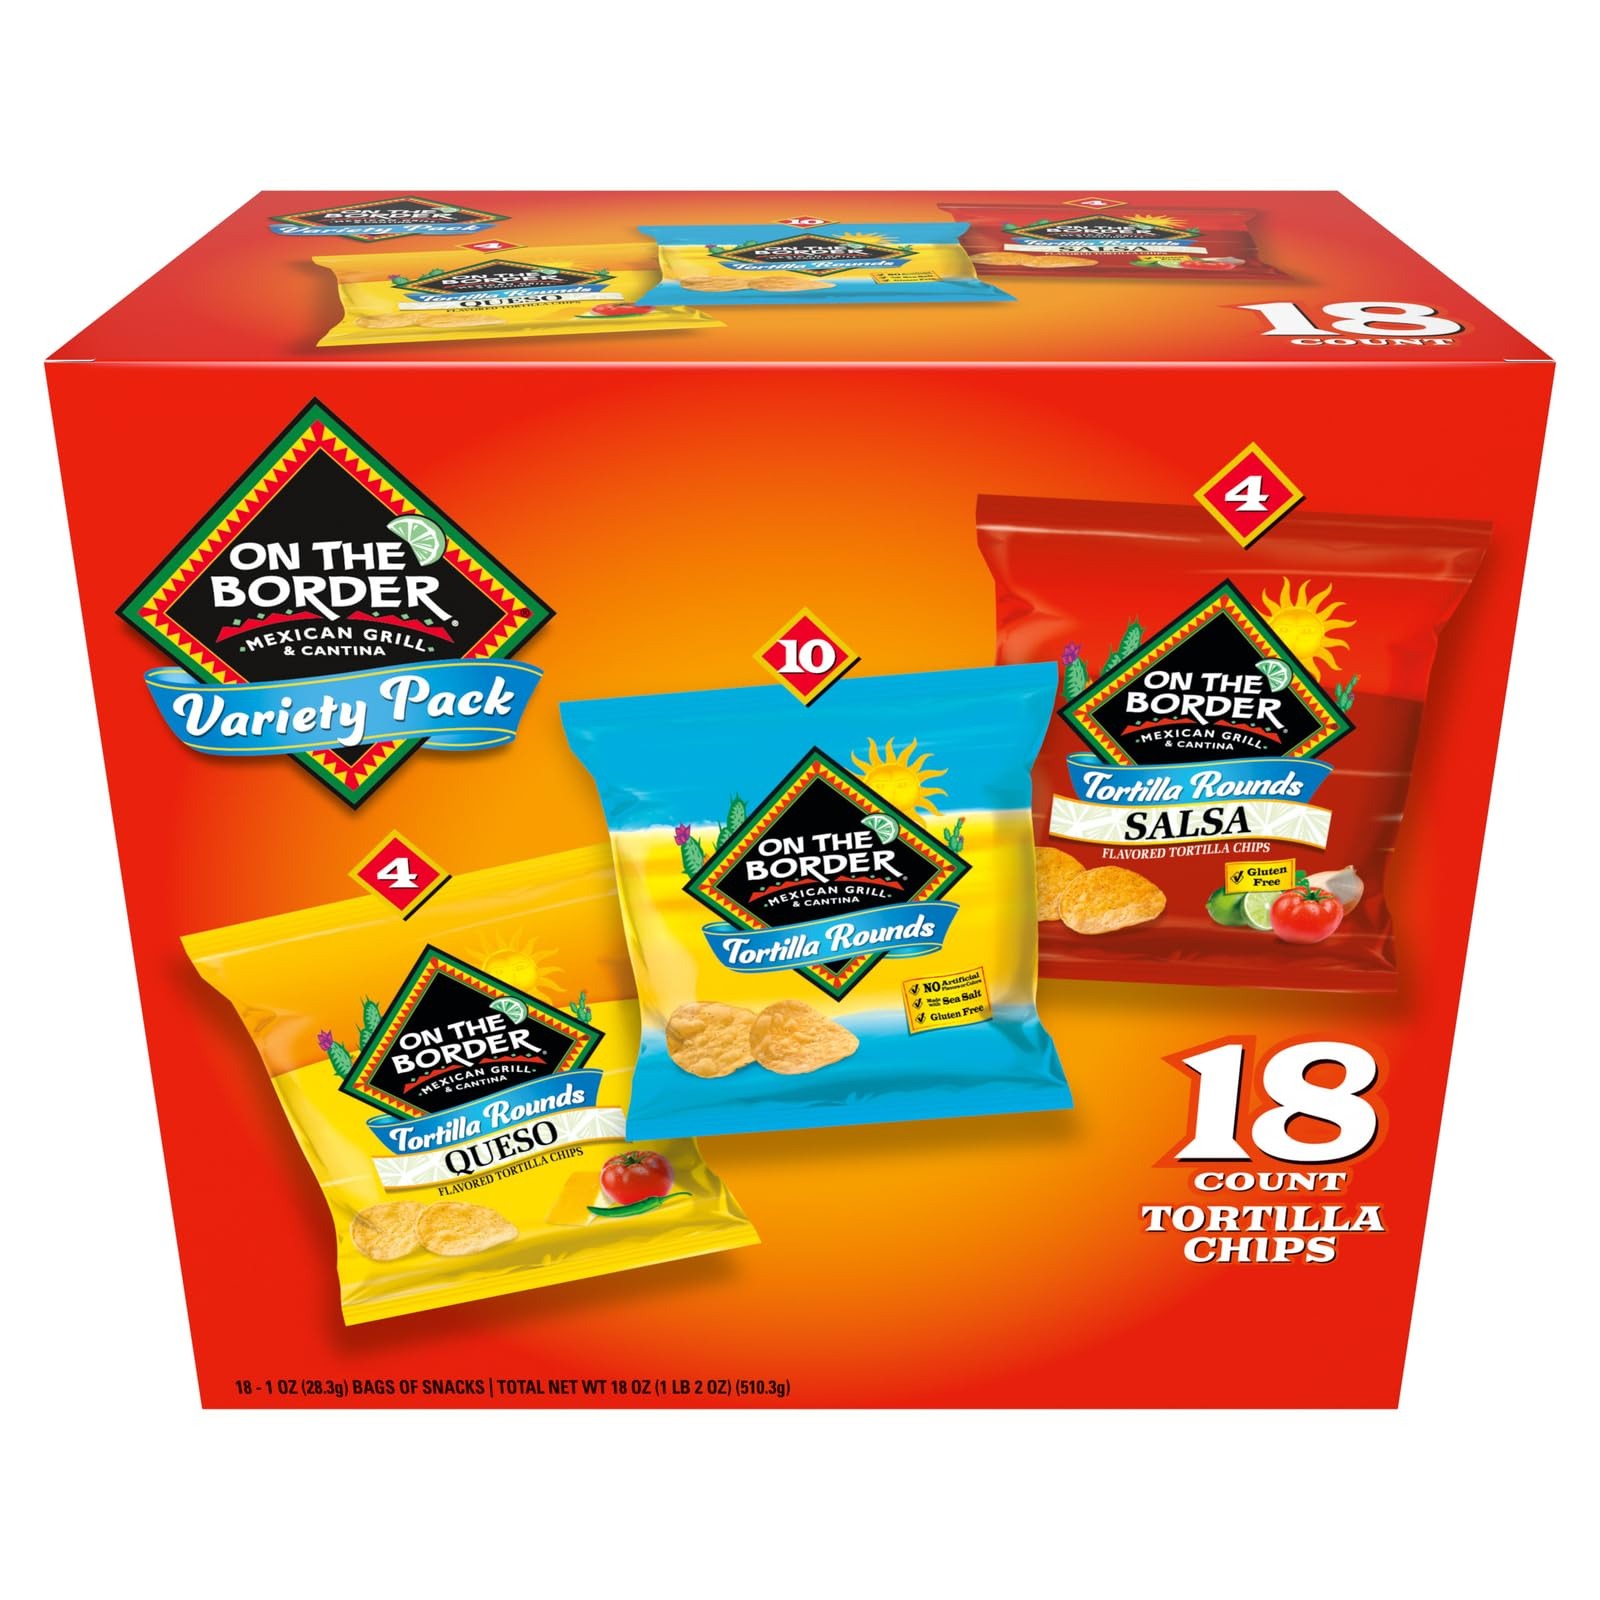
Item Name: On The Border Tortilla Chips Variety Pack, 18 Count Single-Serve Bags (1 oz Each) – Includes Tortilla Rounds, Queso Flavored Tortilla Rounds, and Salsa Flavored Tortilla Rounds – Perfect for Snacking, Lunches, and On-the-Go
Bullet Point 1: 18 oz box with 18 individual 1 oz bags of tortilla chips
Bullet Point 2: Each box includes 10 - 1 oz Tortilla Rounds, 4 - 1 oz Queso Flavored Tortilla Rounds, 4 - 1 oz Salsa Flavored Tortilla Rounds
Bullet Point 3: Queso Flavored Tortilla Rounds contain milk
Bullet Point 4: Perfect for on-the-go snacking
Bullet Point 5: Great for tailgates, parties, or sharing with friends at your next movie night
Value: 18.0
Unit: Ounce

Price: 15.99